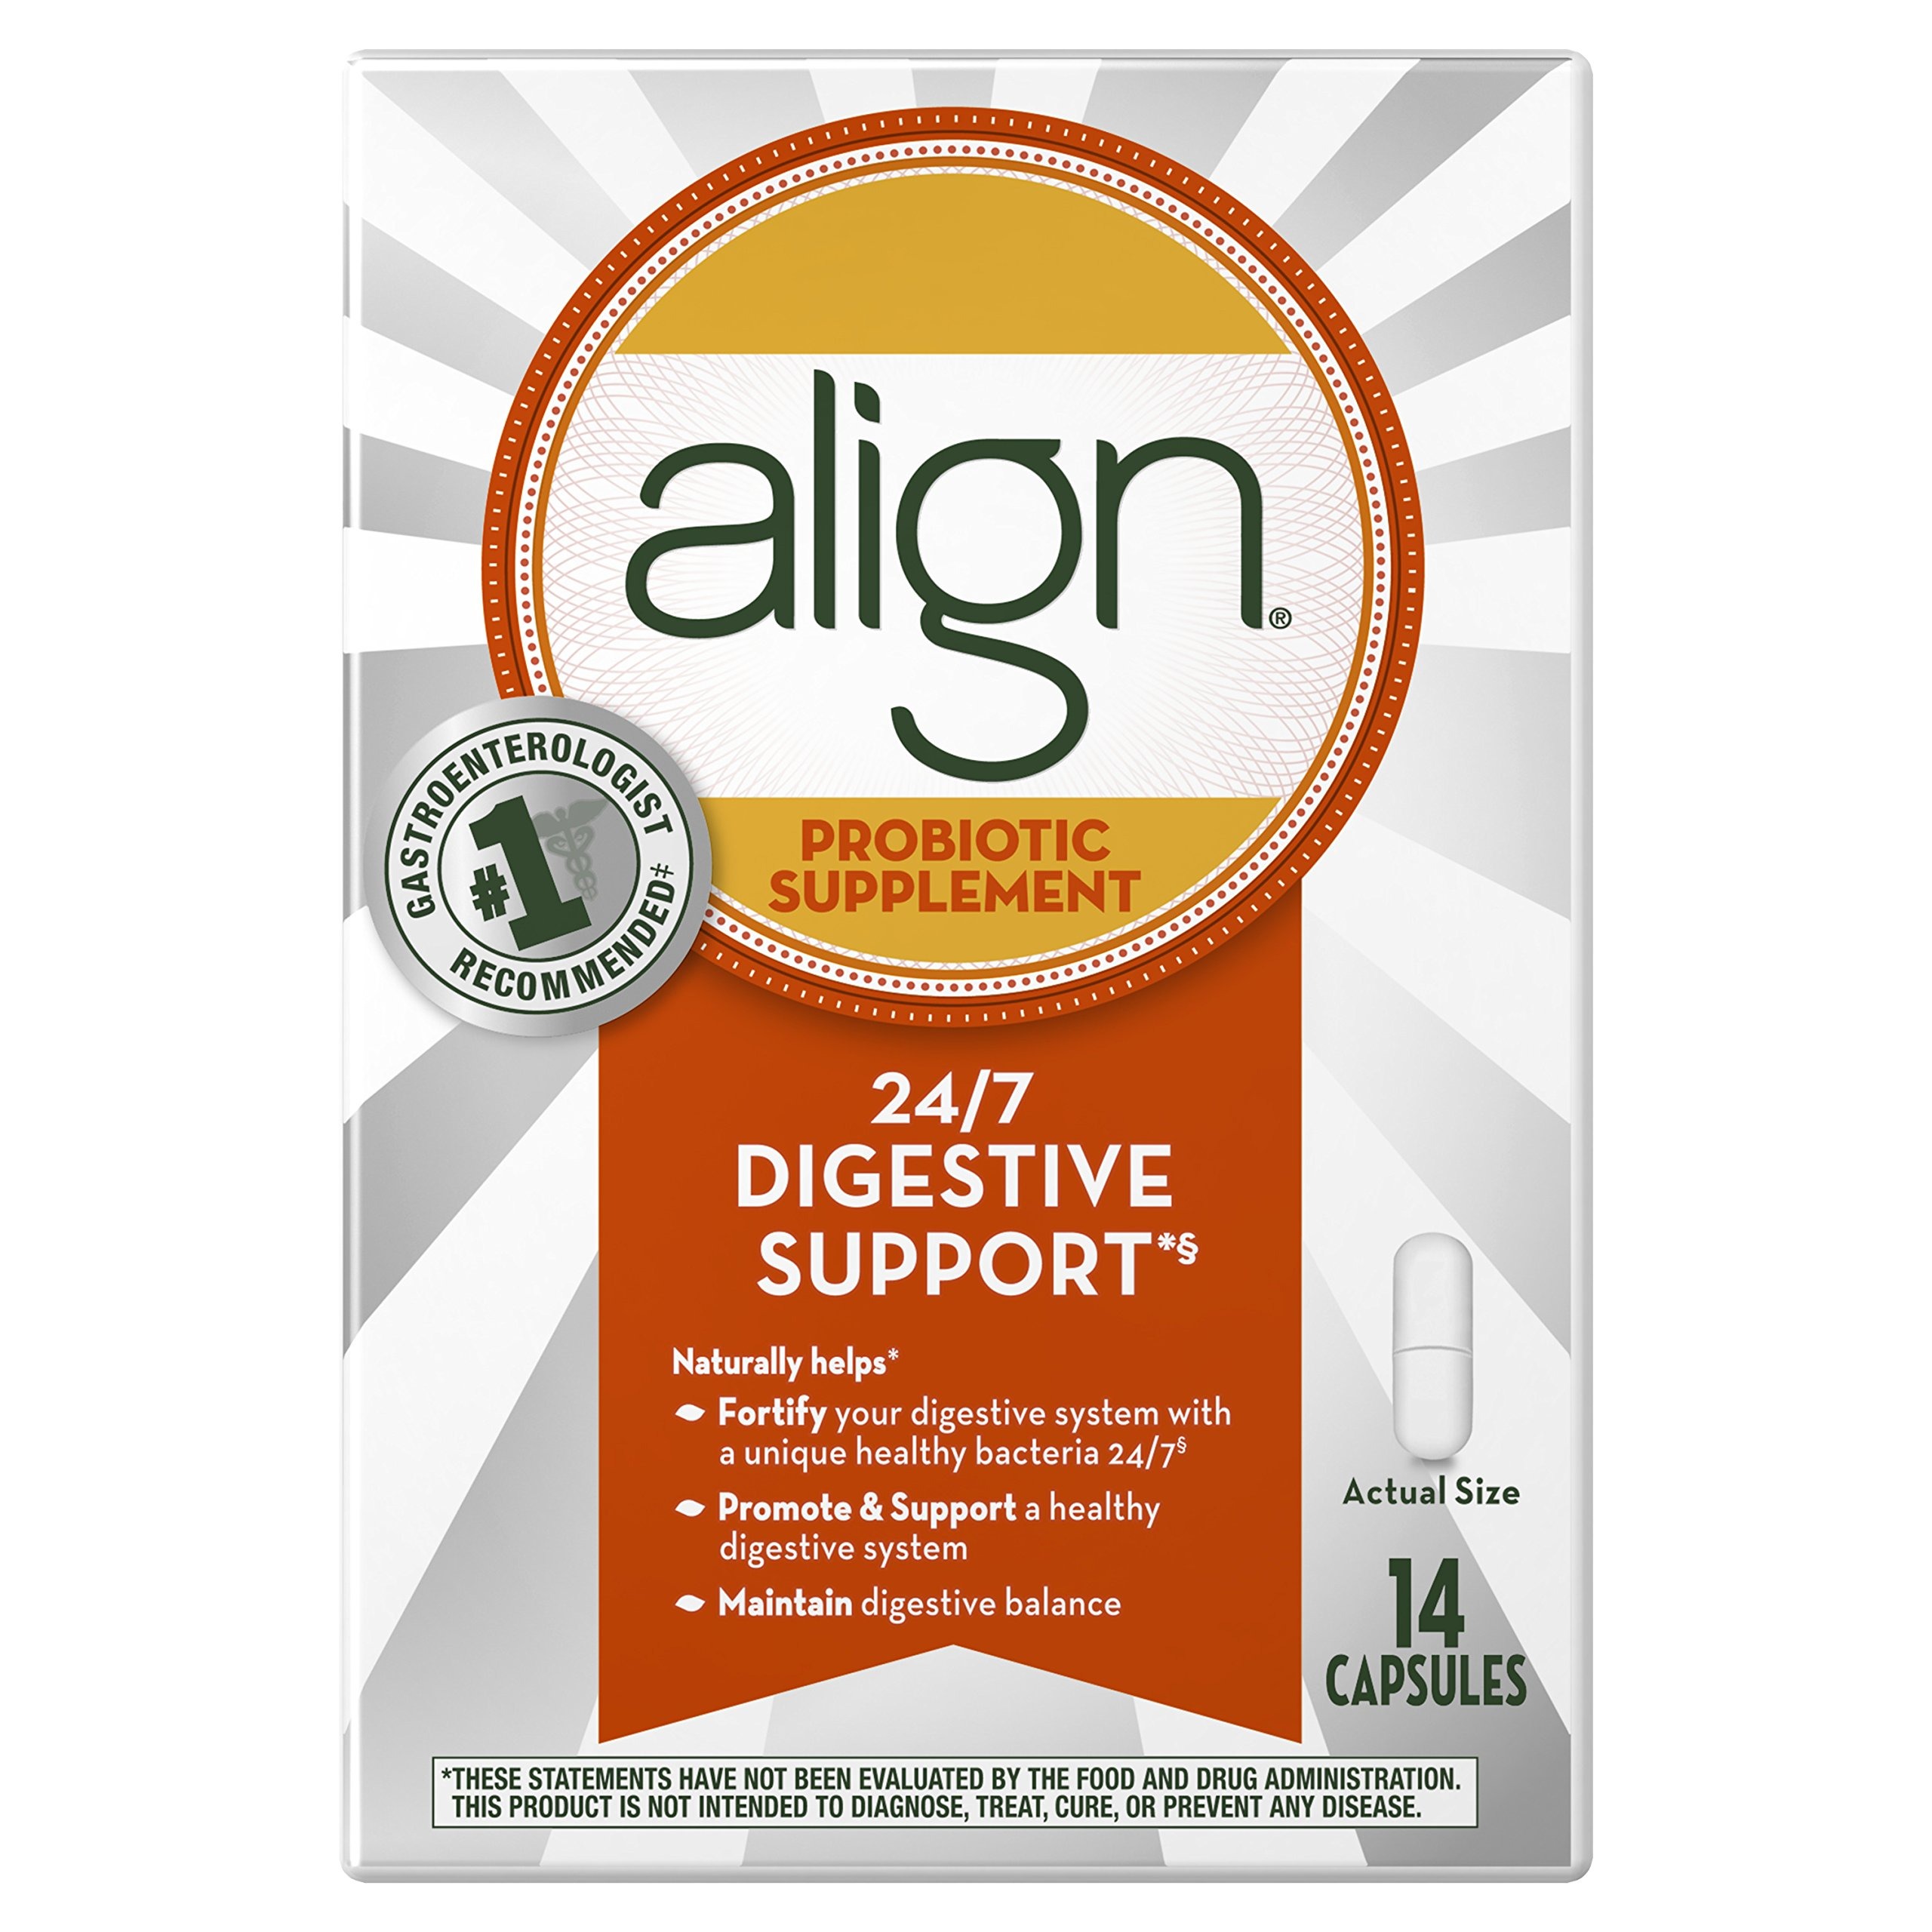
Item Name: Align Daily Probiotic Supplement, Probiotics Supplement, 14 Capsules
Bullet Point 1: The #1 Gastroenterologist recommended probiotic (Symphony Health Solutions 2014 survey)
Bullet Point 2: Naturally helps fortify your digestive system with health bacteria 24/7 with continued daily use
Bullet Point 3: Naturally Helps promote and support a health digestive system
Bullet Point 4: Naturally helps maintain digestive balance
Bullet Point 5: Contains the natural probiotic strain B. infantis 35624, a unique probiotic strain offered by no other product, including store brands.
Value: 14.0
Unit: count

Price: 21.155